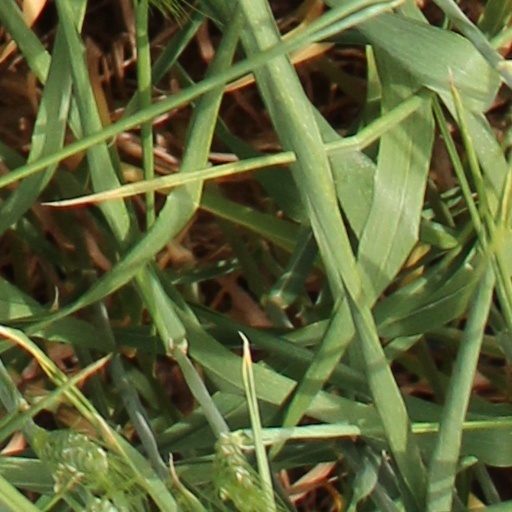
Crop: wheat